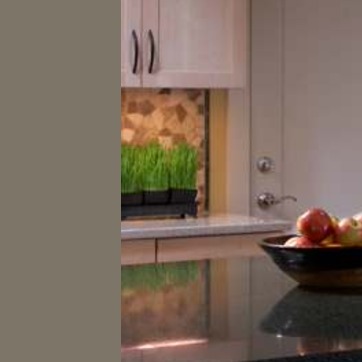
Material: foliage